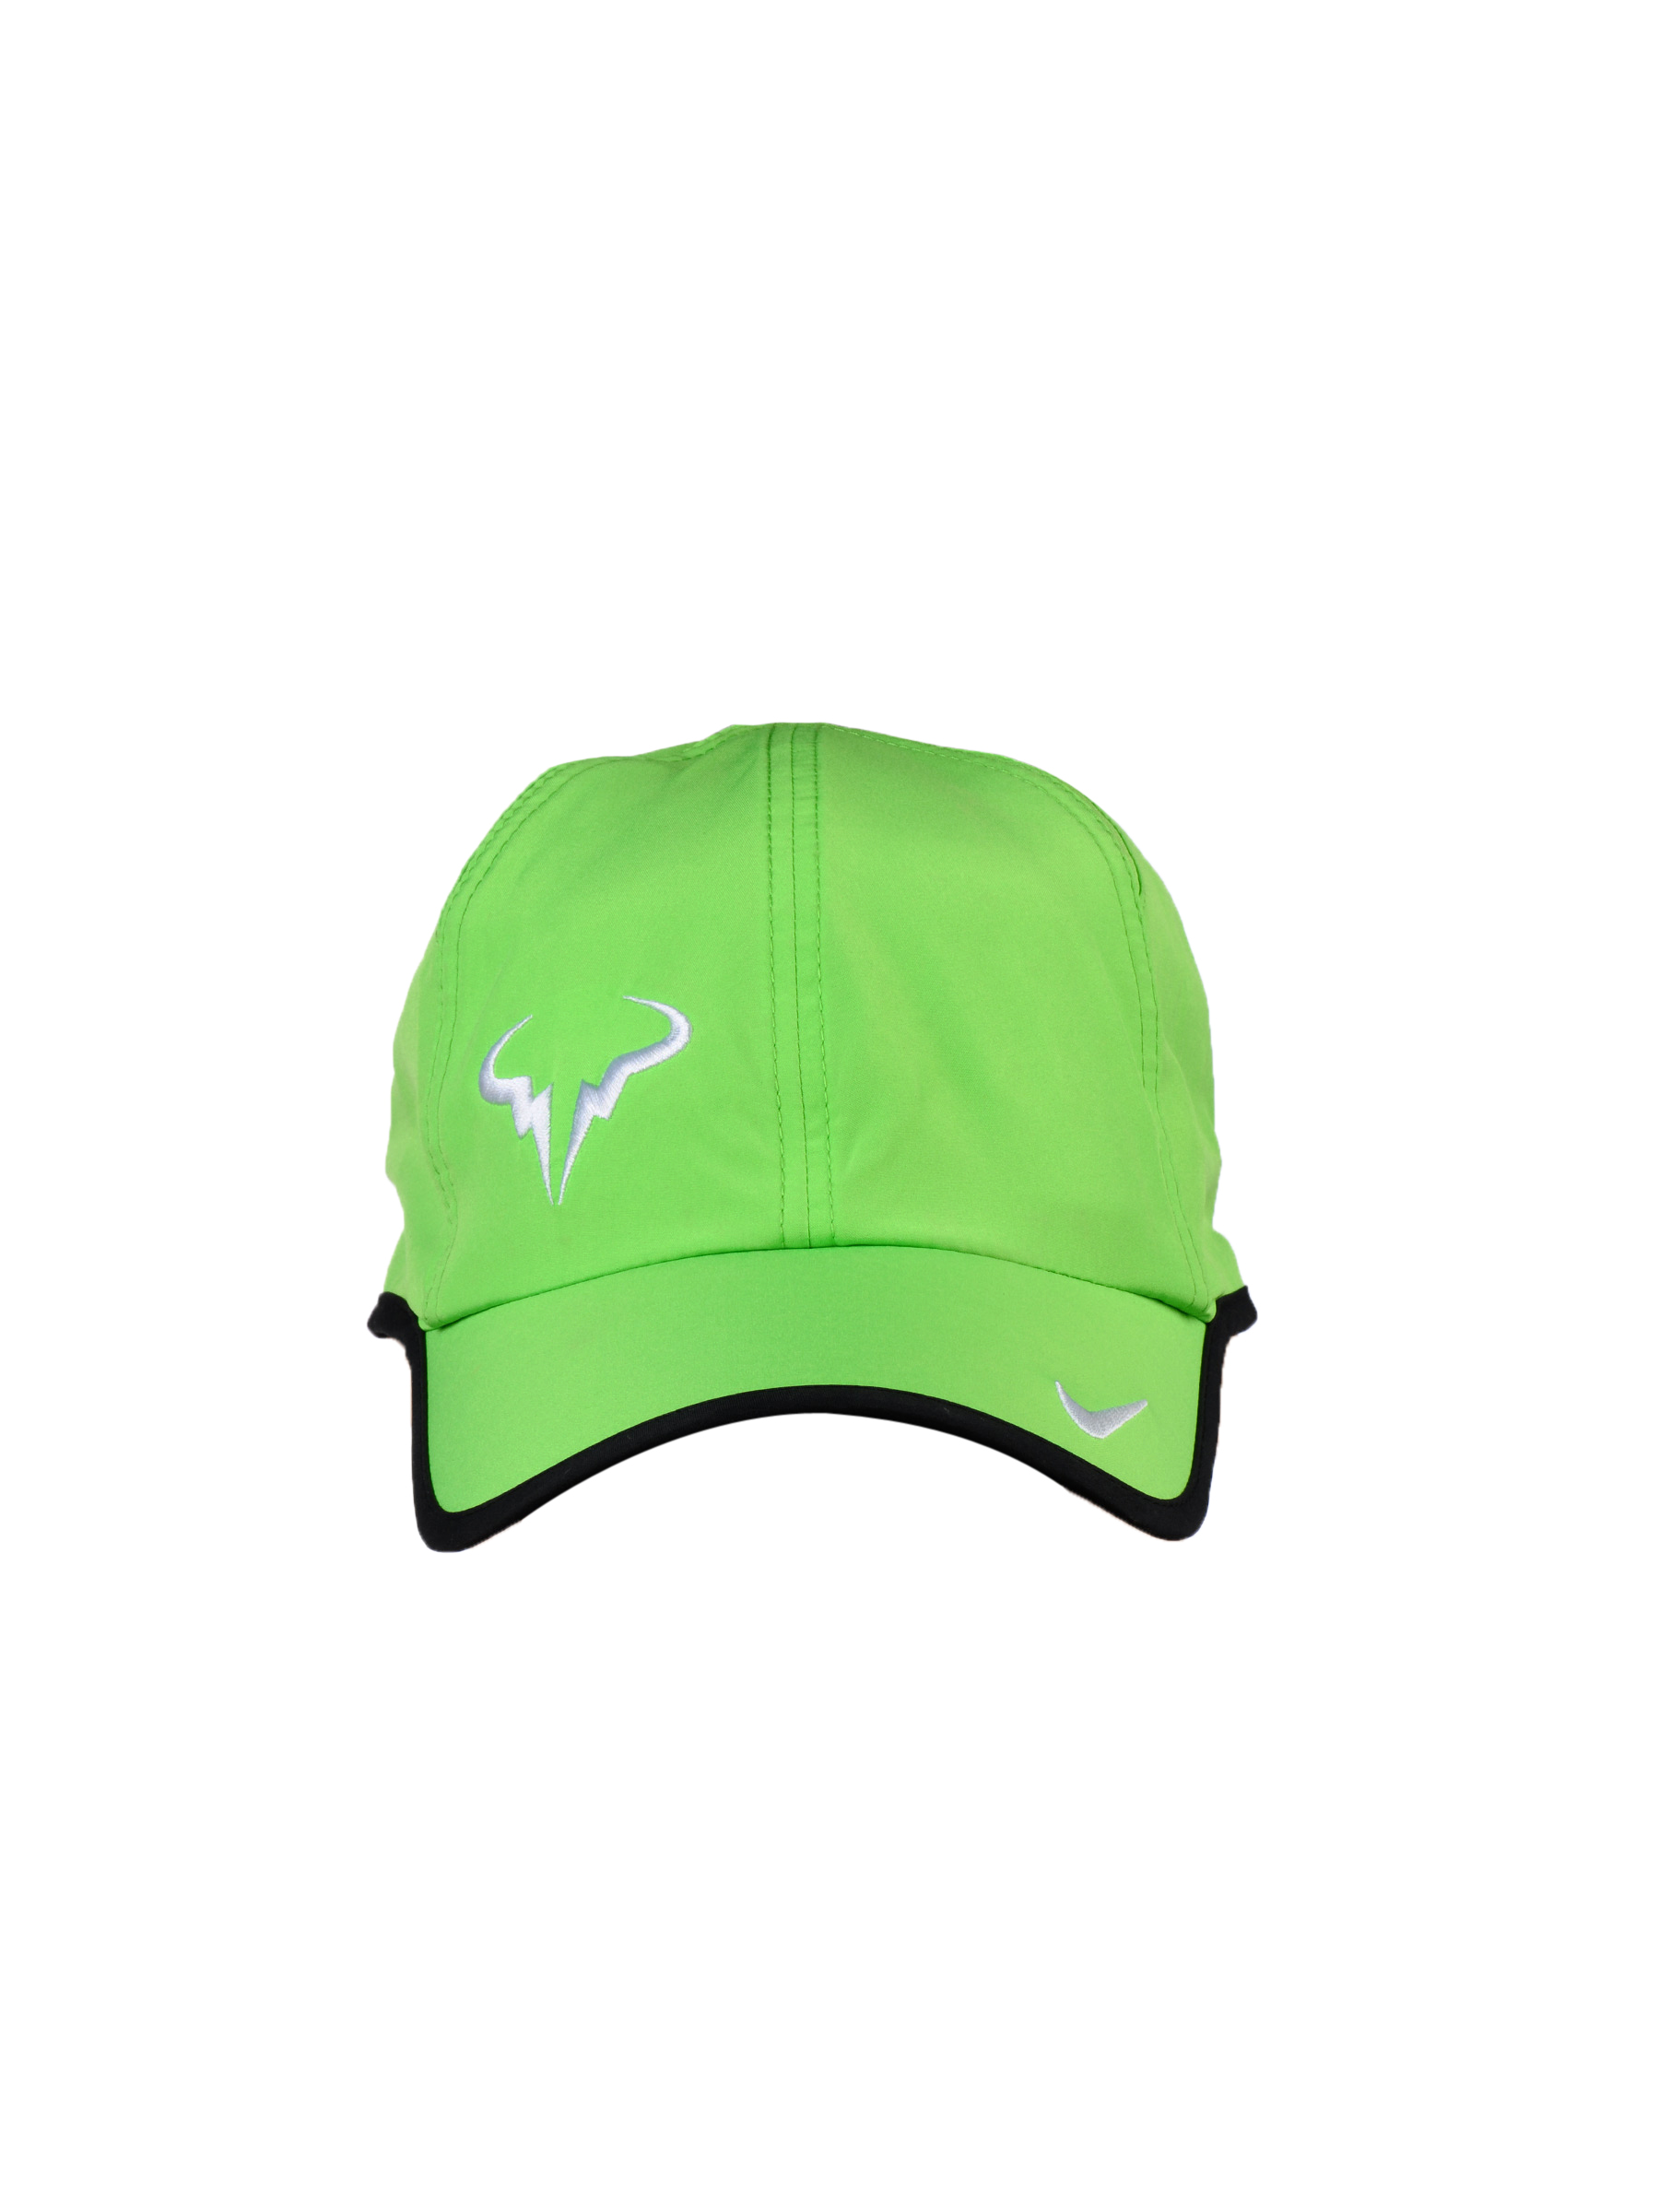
Nike Unisex Rafa Bull Logo Green Cap
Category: Accessories / Headwear / Caps
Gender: Unisex
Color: Green
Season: Summer 2012
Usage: Sports